Theodora (wife of Theophilos)

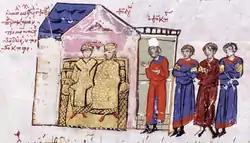
Michael III and Theodora with a selection of courtiers, including Theoktistos (depicted with a white cap), from the "Madrid Skylitzes"

Theodora celebrated various public ceremonies together with her husband. Though she had barely witnessed such ceremonies before becoming empress, there is no evidence that she ever erred in her actions, perhaps she was helped by Euphrosyne. Theodora also took part in celebrations of her husband's military achievements, appearing together with Theophilos at triumphs in 831 and 837, and hosting a special reception for the emperor and his generals at Hieria after his first military victory. After about twelve years on the throne, Theophilos died of dysentery on 20 January 842, probably younger than 30. On his deathbed, Theophilos had delivered an eloquent speech to his courtiers and officials, imploring them to defend the rights of his wife and their two-year-old son Michael III.